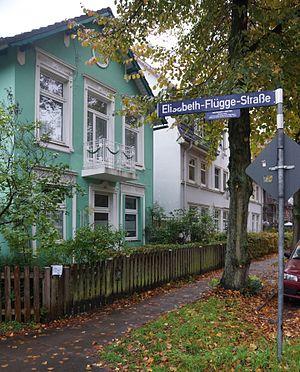
Hambourg (Alsterdorf), Allemagne: Panneau à l'entrée de la rue Elisabeth-Fluegge-Strasse